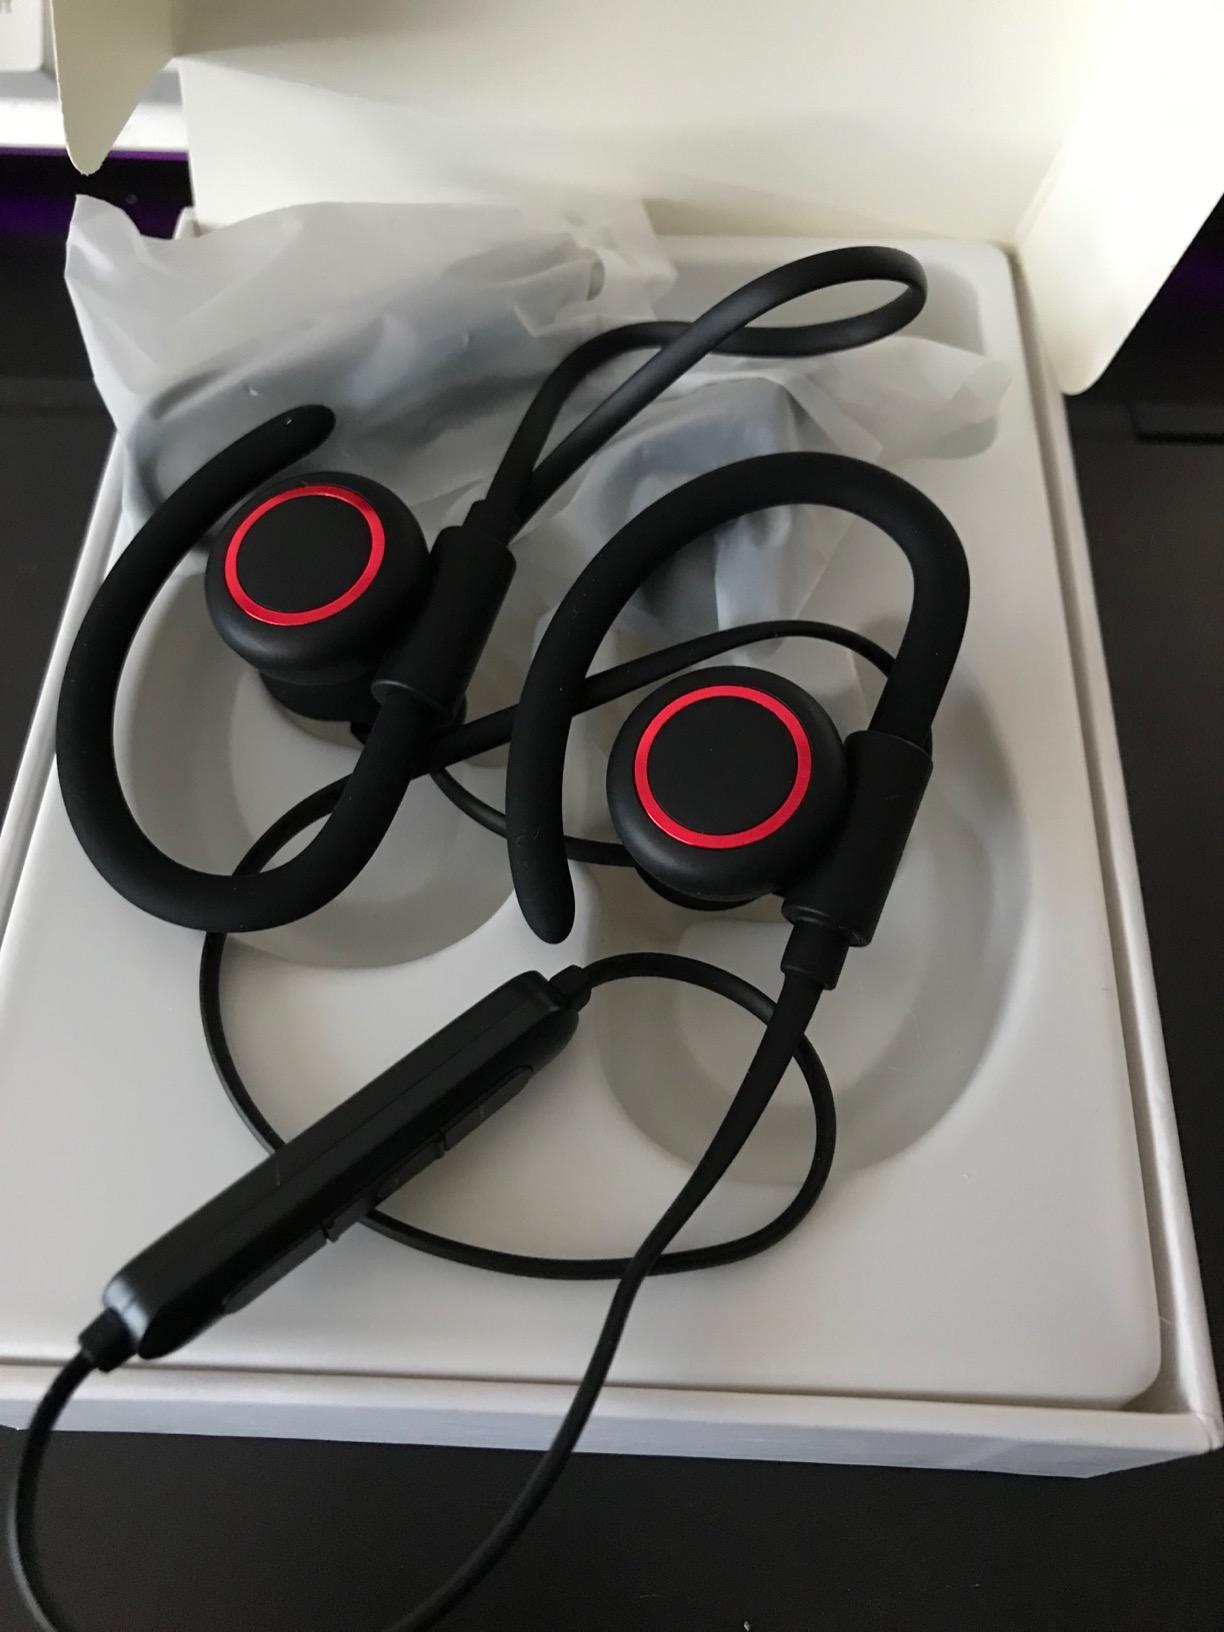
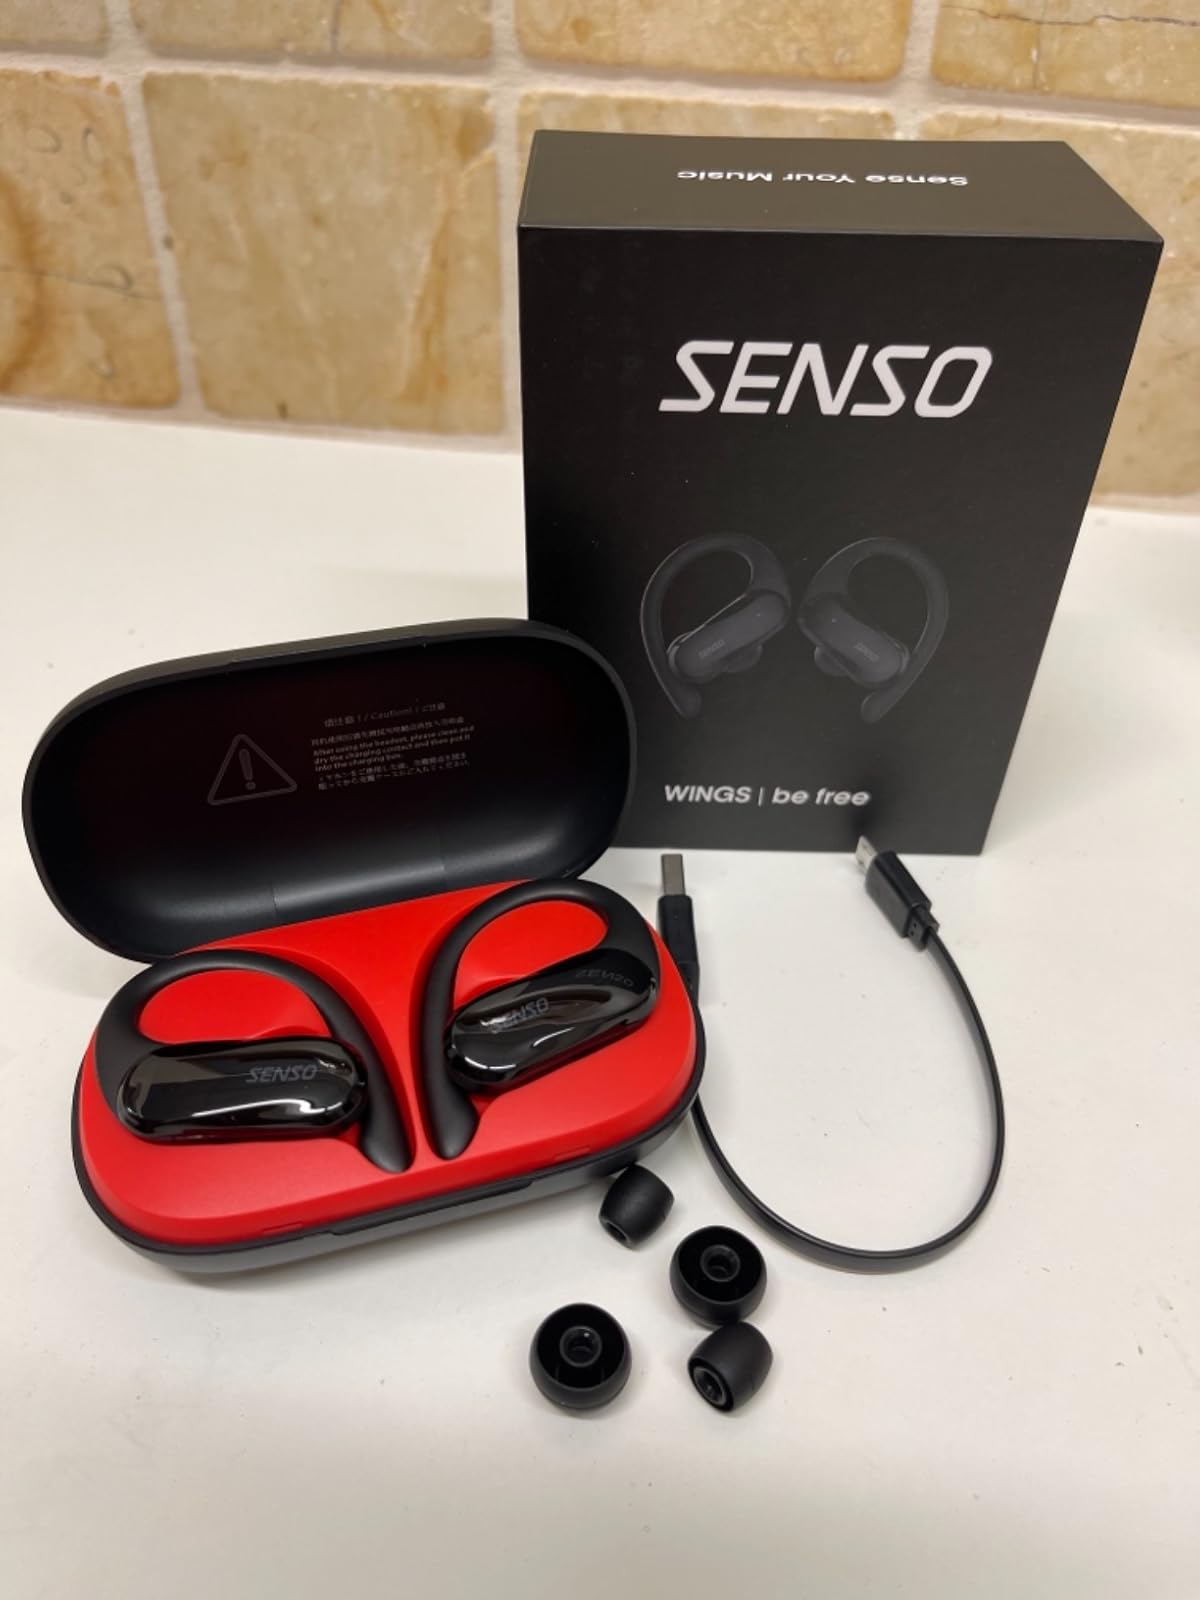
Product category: earbuds
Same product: no